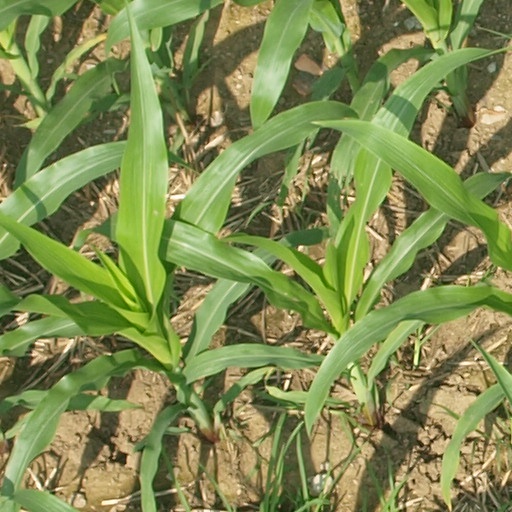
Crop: maize; corn